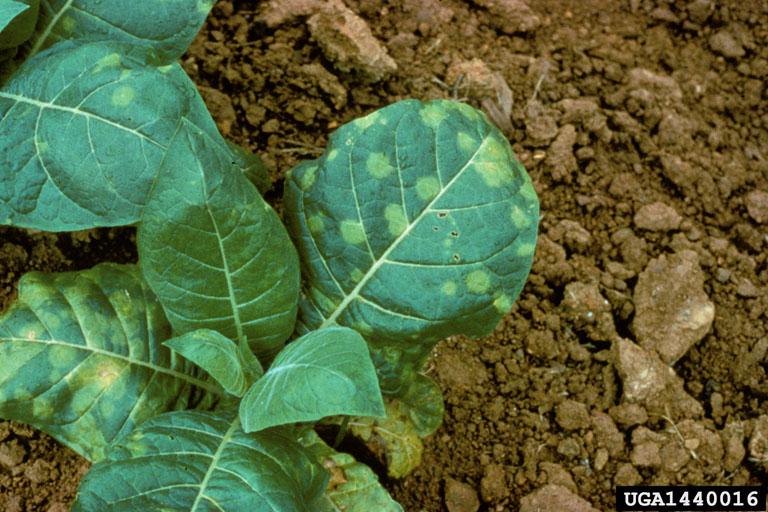
Plant: Tobacco
Disease: tobacco blue mold